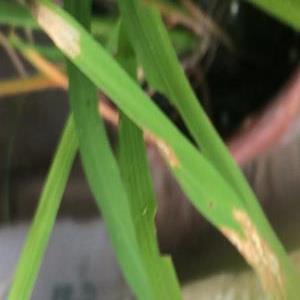
Disease: Blast